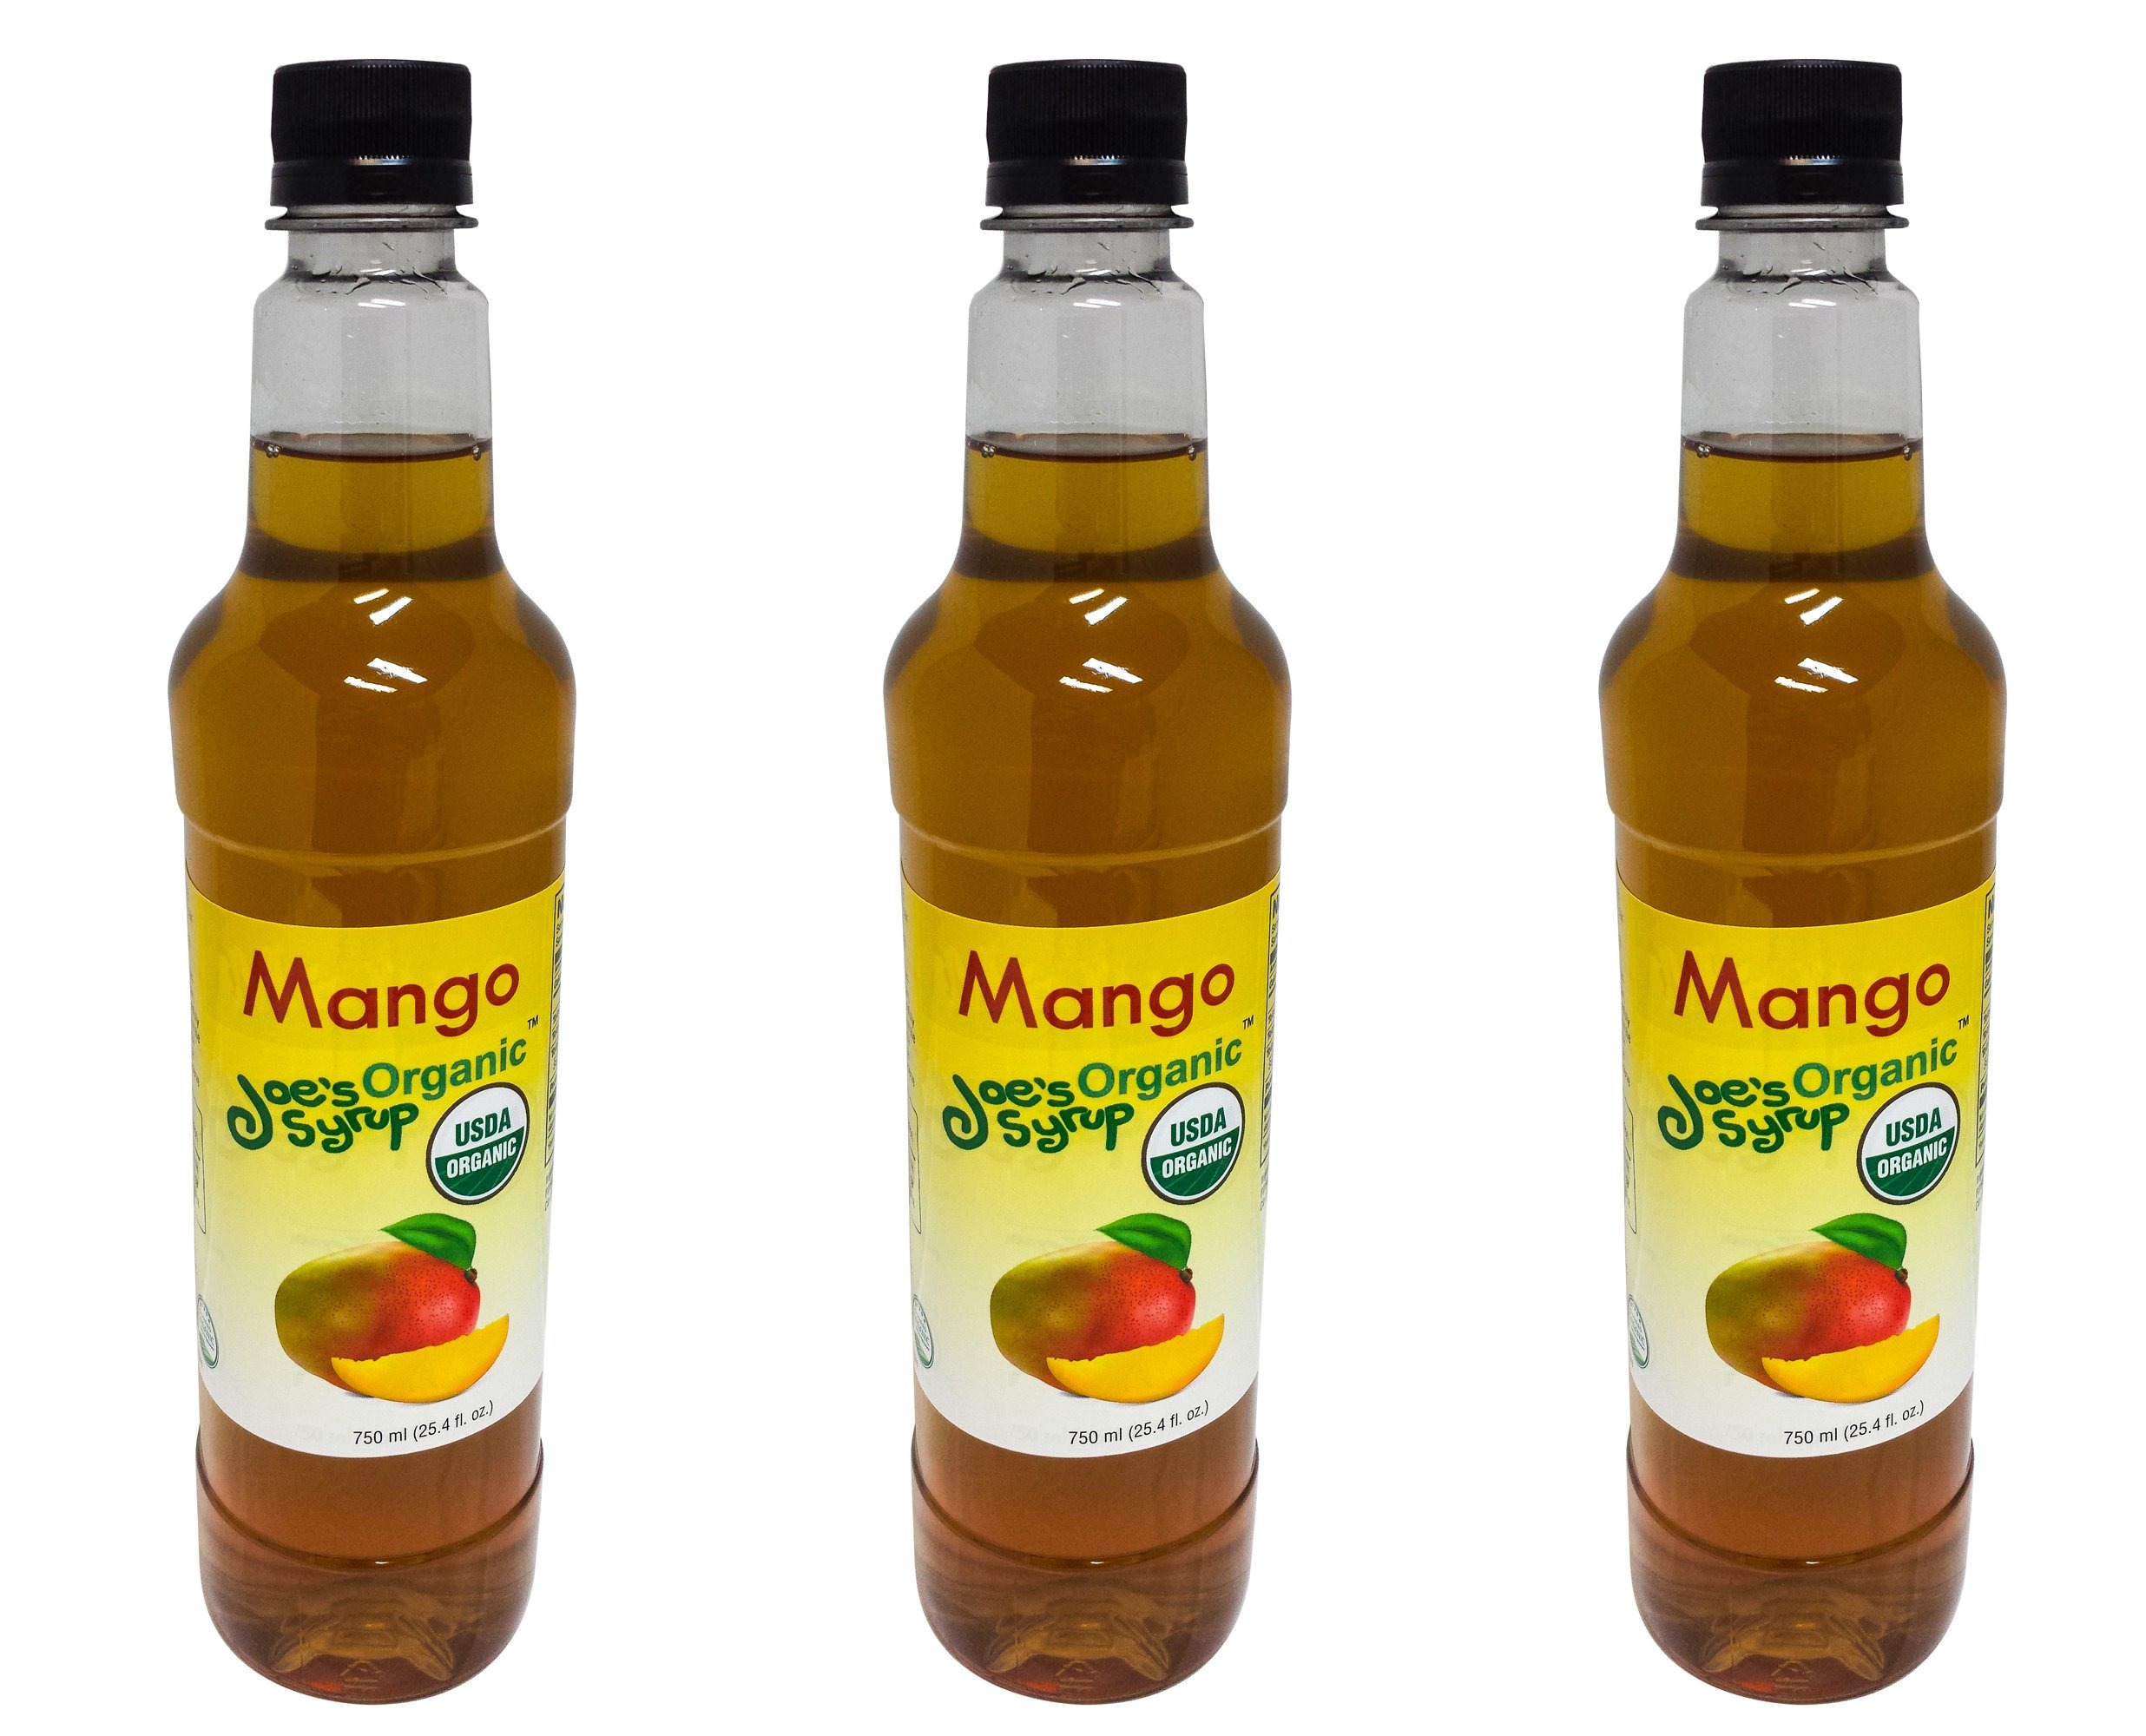
Item Name: Joe’s Syrup Organic Flavored Syrup, Organic Mango, 750 ml (3 Pack)
Bullet Point 1: Joe’s Syrup is dedicated to producing the finest quality, Organic Syrups for the Coffee Connoisseur, we make the best possible syrup so you can make the best possible Café Latte, Italian sodas and Cocktails
Bullet Point 2: Fresh Ripe Tart. This tropical secret is now a favorite round the world. Made with care, using organic cane sugar, organic Mango, and just enough citric acid to give it the tartness of a fresh Mango, right off the tree
Bullet Point 3: Certified organic, vegan, gluten-free, Non-GMO, and no preservatives
Bullet Point 4: Joe's Organic Syrups are all made from Certified organic sugar, organic flavor and just enough citric acid to give each flavor the appropriate "snap"
Bullet Point 5: 750 ml (25.4 oz) bottle (3 pack) – Made in the USA, Contact seller directly for 100% Customer Satisfaction Guarantee
Value: 76.2
Unit: Fl Oz

Price: 21.5